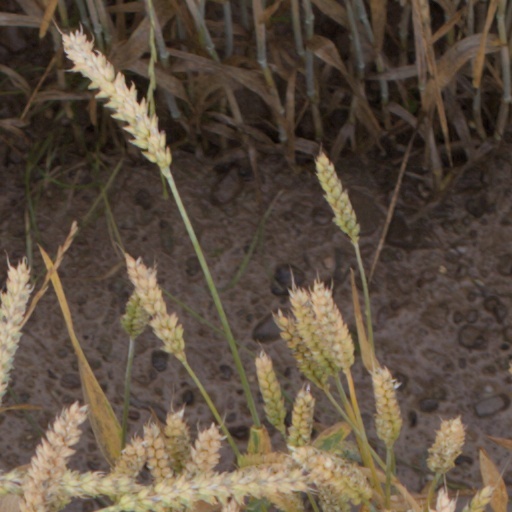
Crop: wheat